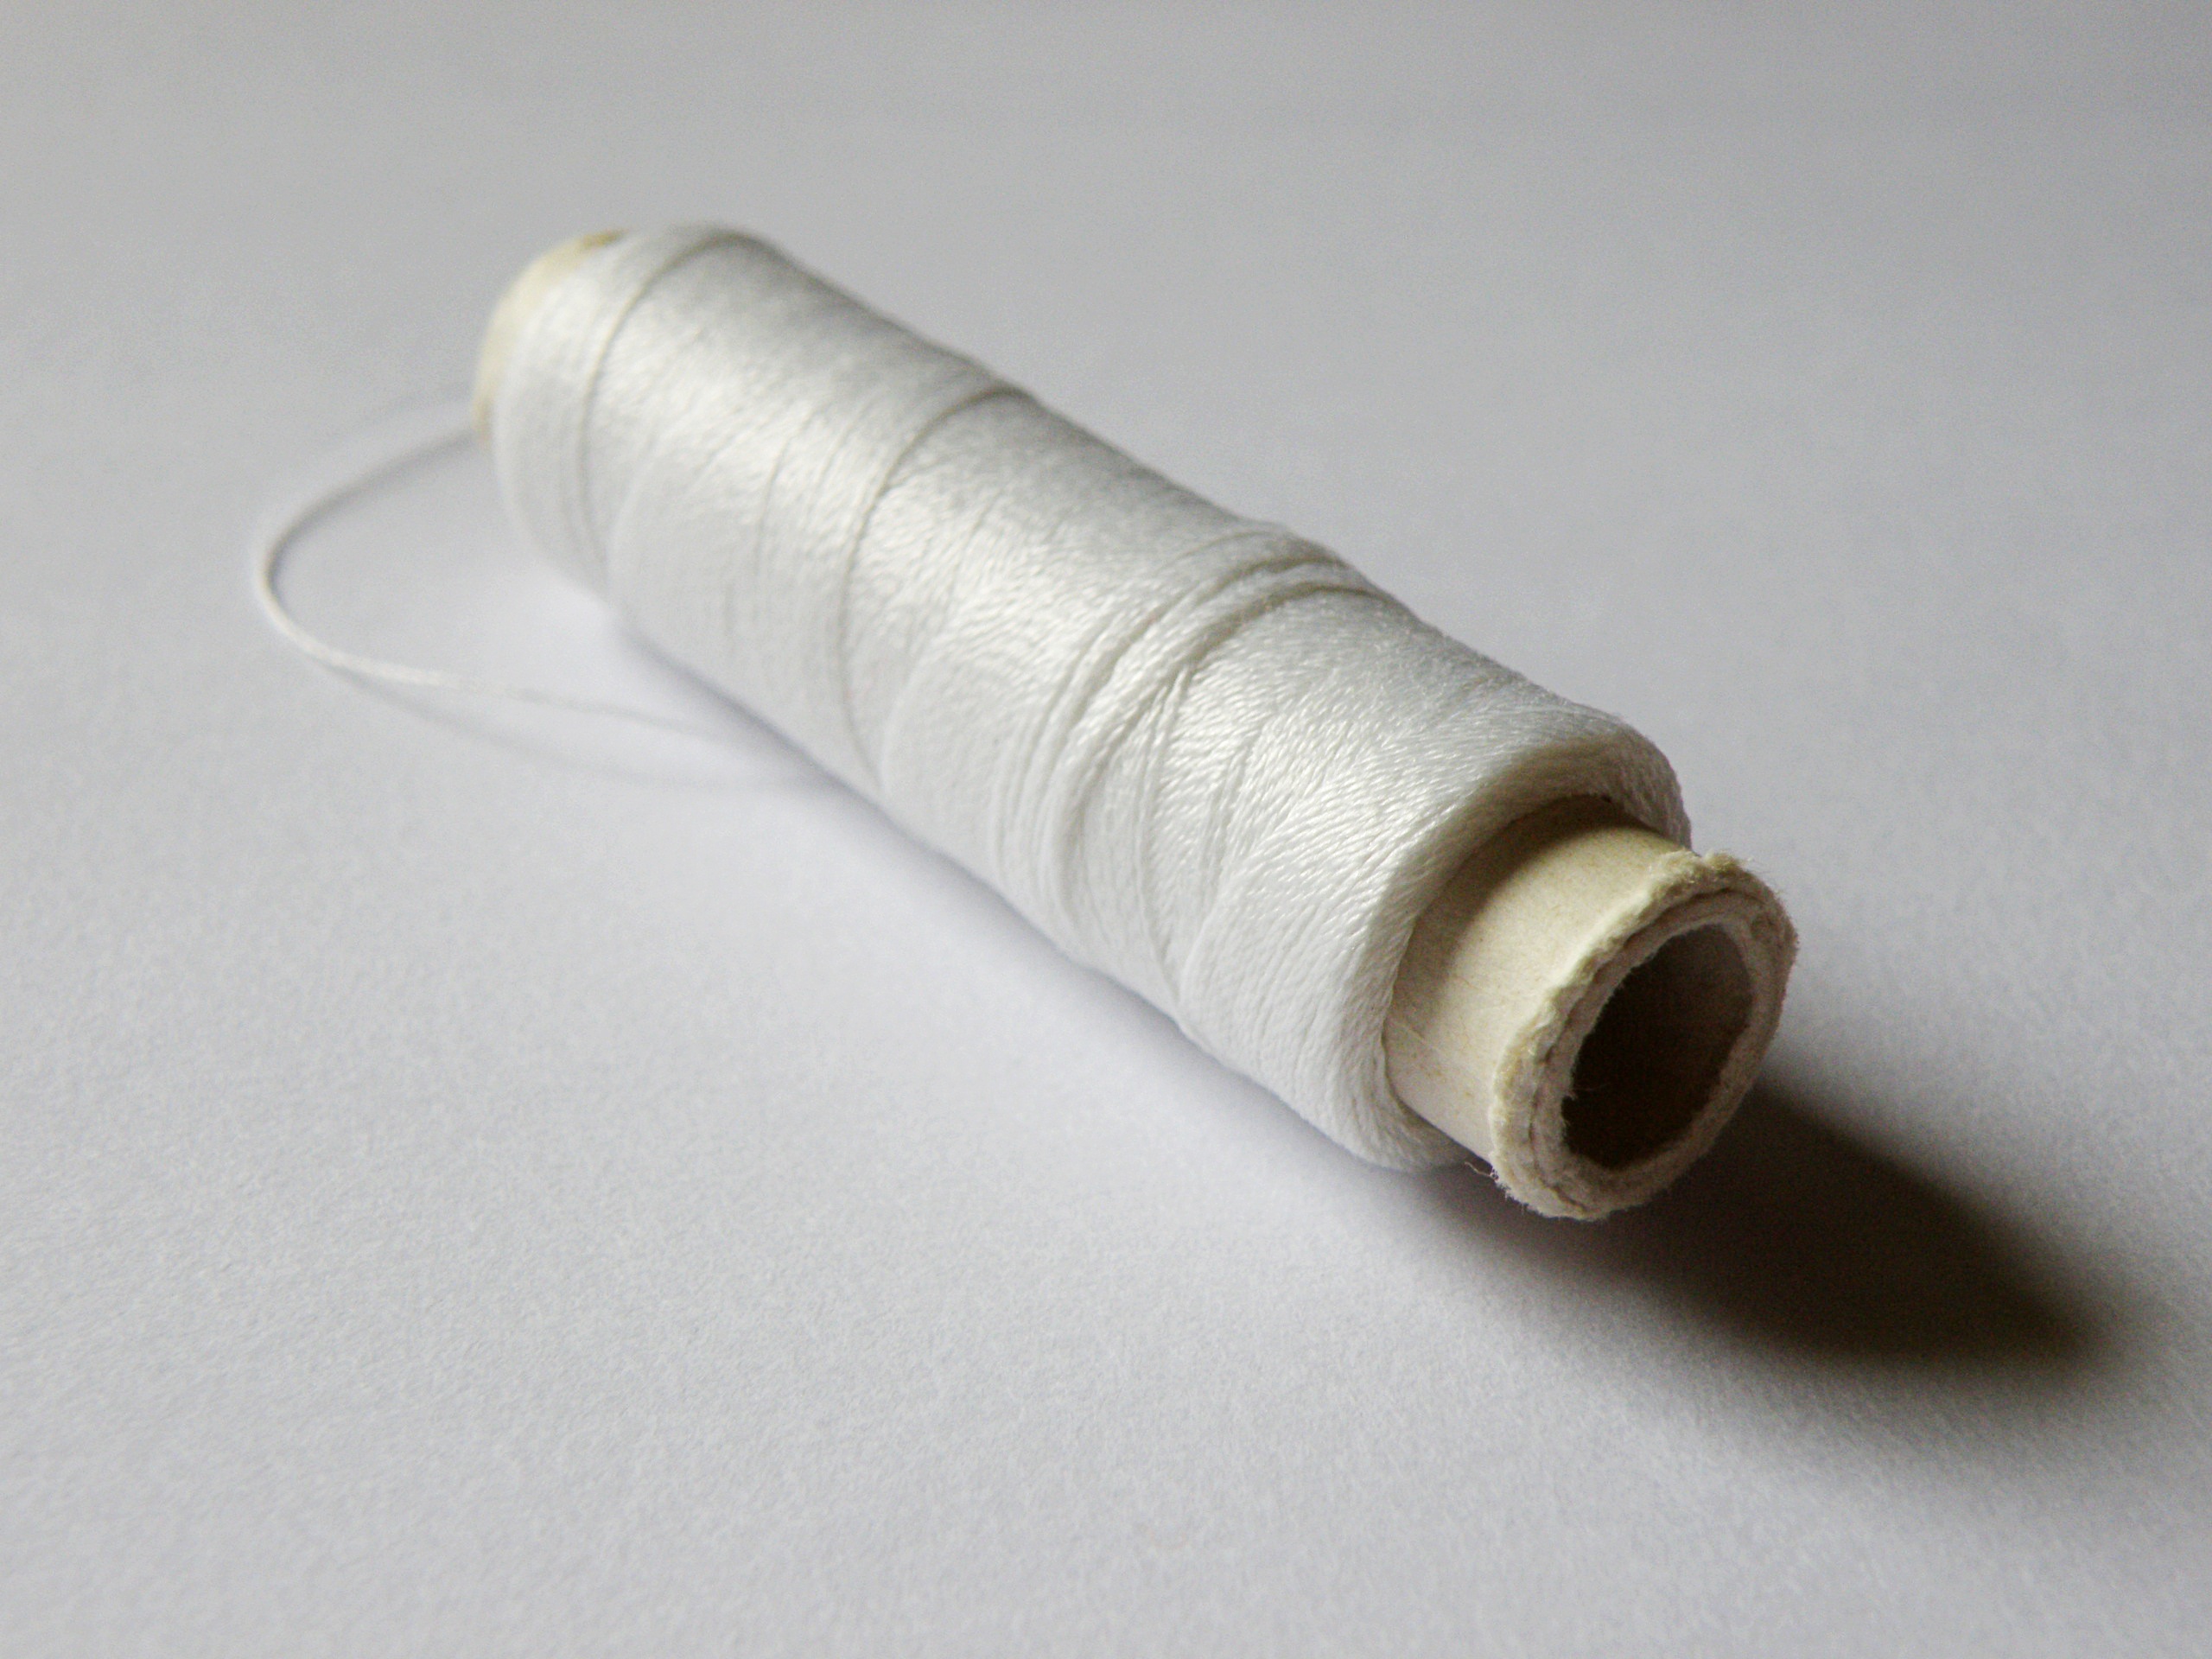
white, material, thread, product, brass, reels